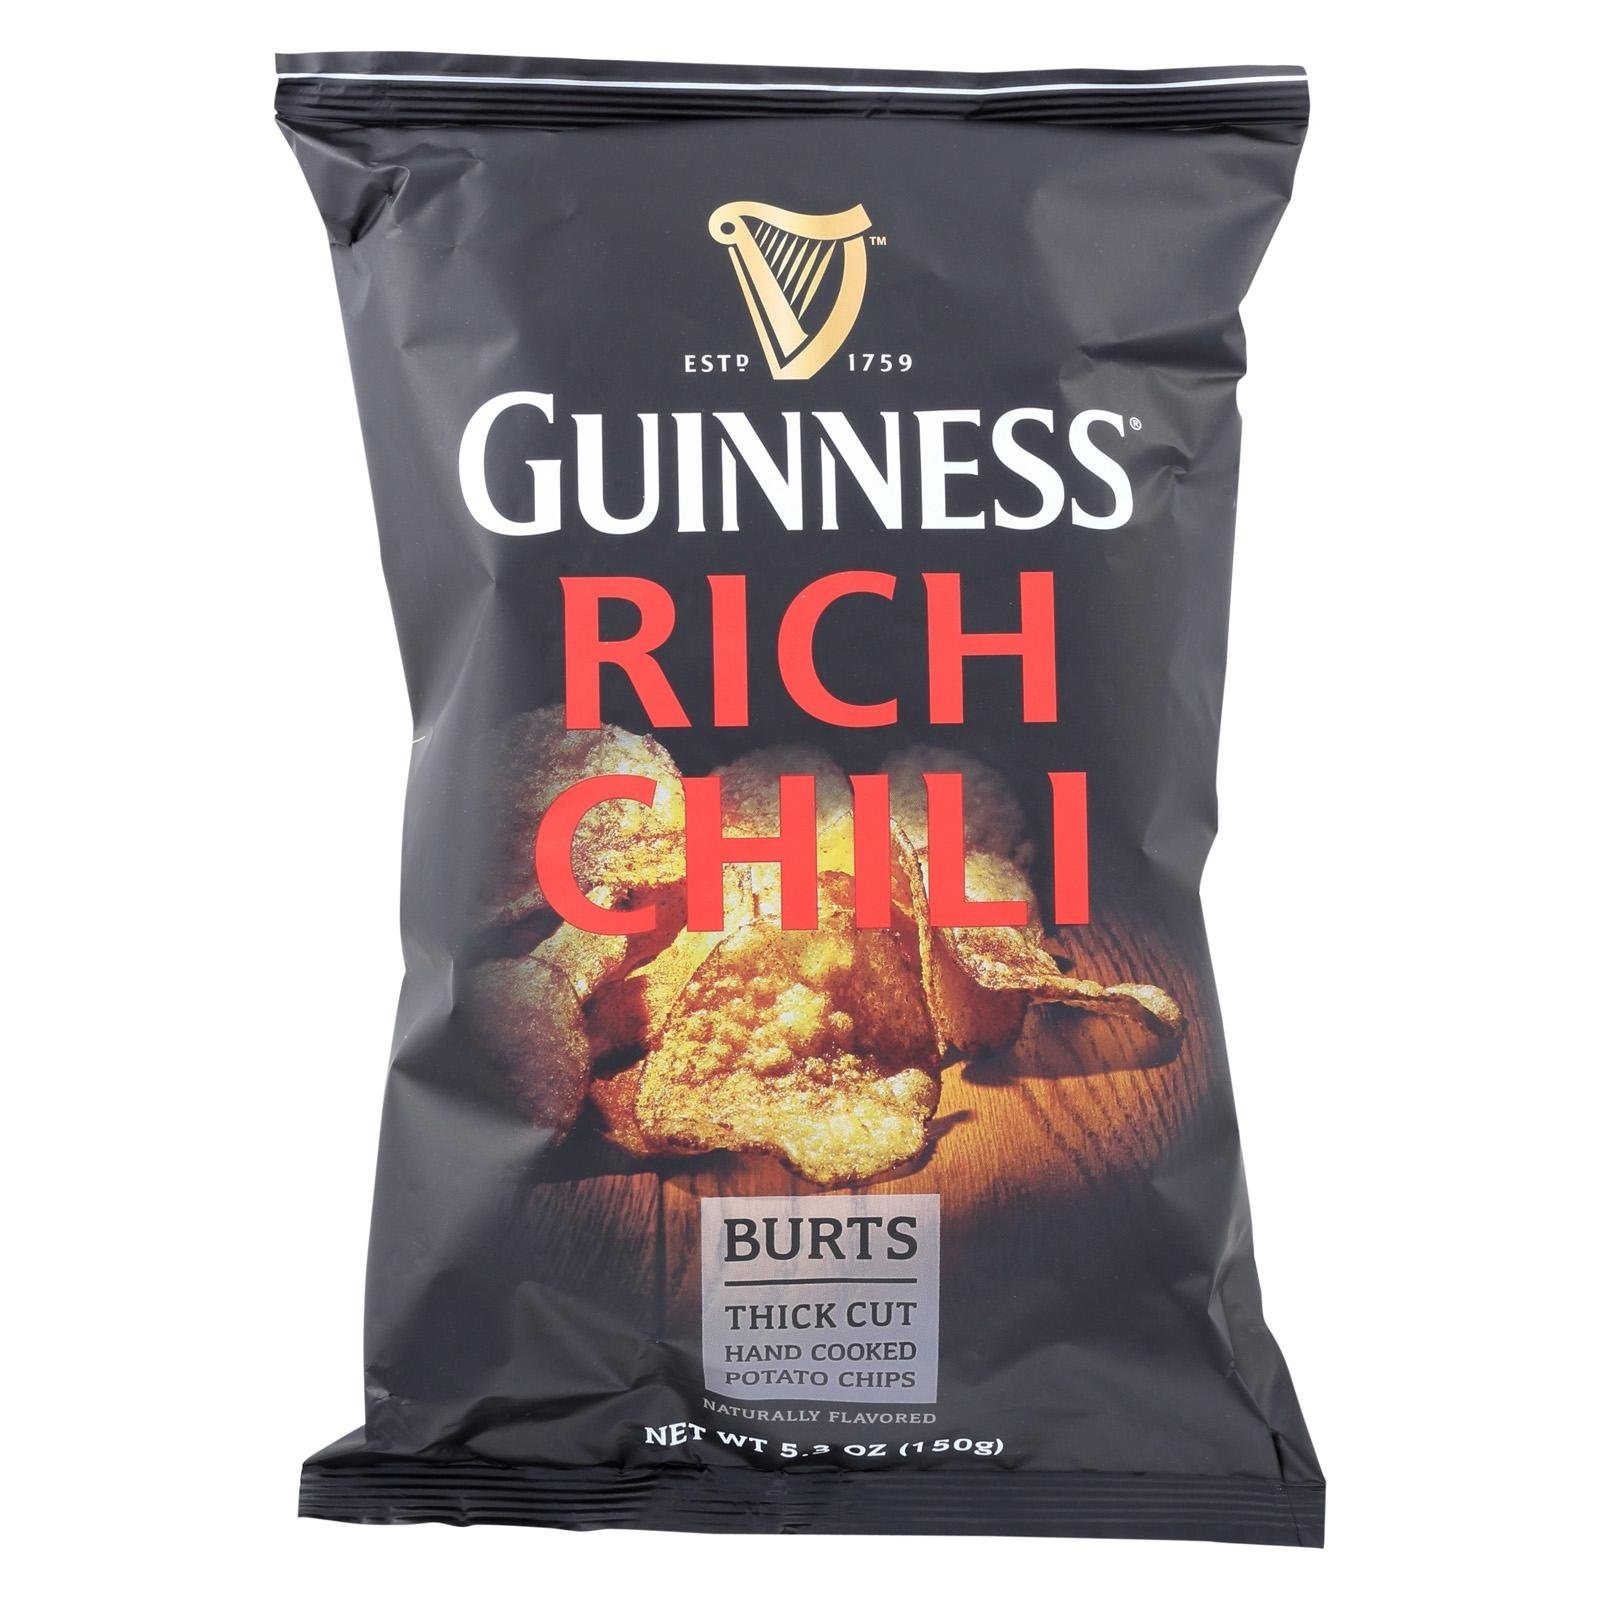
Item Name: Burt's Guinness Rich Chili Thick Cut Potato Chips, 5.3 Ounce
Bullet Point 1: Packed with the amazing and familiar flavor of Guinness with rich, deep layers of authentic flavor
Bullet Point 2: MSG Free
Bullet Point 3: No artificial flavors or colors
Bullet Point 4: No hydrogenated or trans fats
Bullet Point 5: Suitable for vegetarians and vegans
Value: 5.3
Unit: oz

Price: 15.59